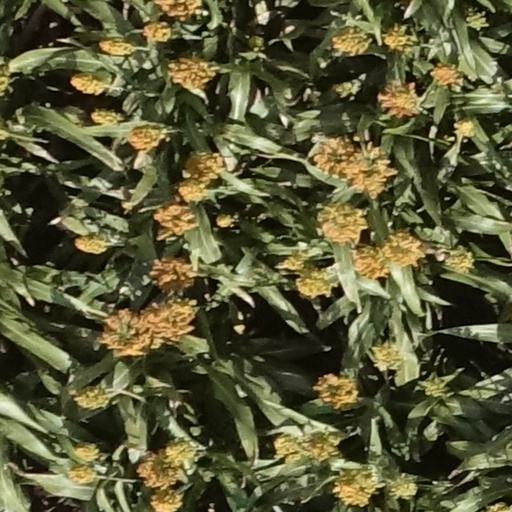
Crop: sorghum